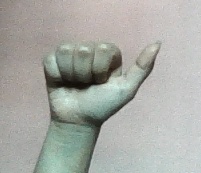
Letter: dhad